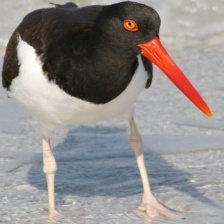
Species: OYSTER CATCHER
Scientific name: HAEMATOPUS
ImageNet parent category: oystercatcher